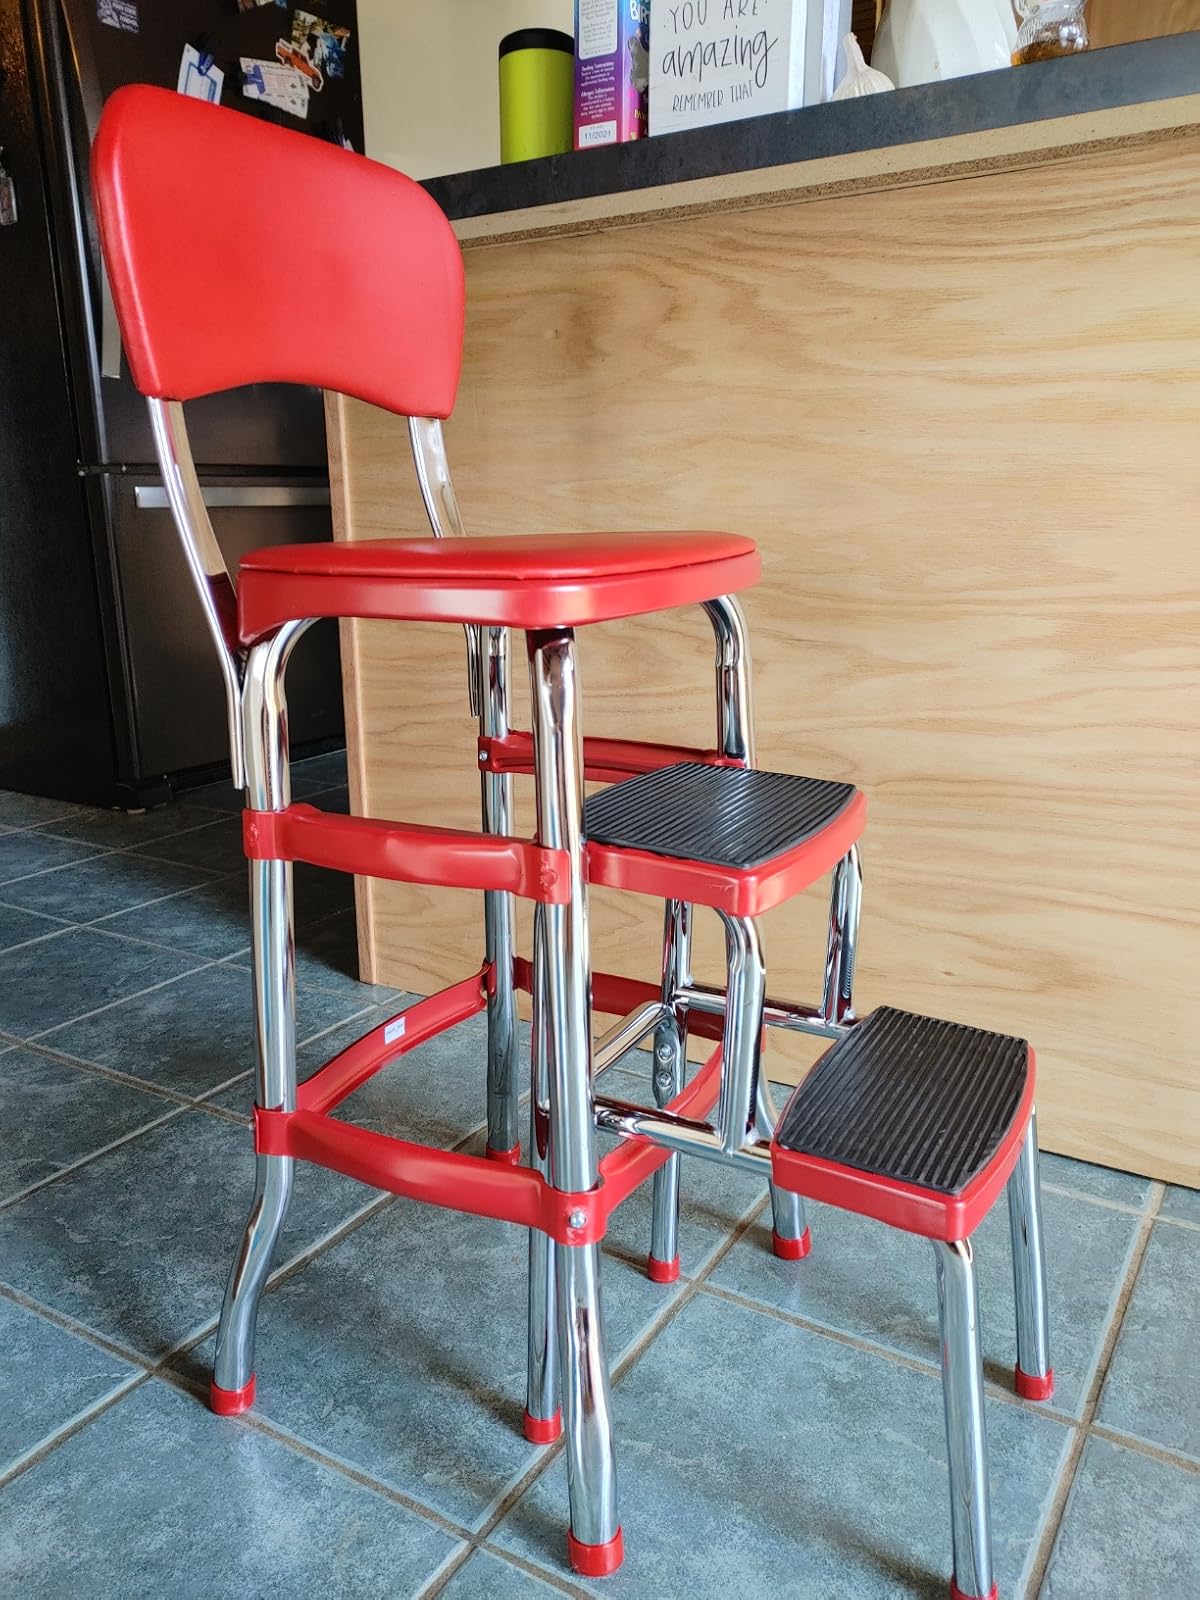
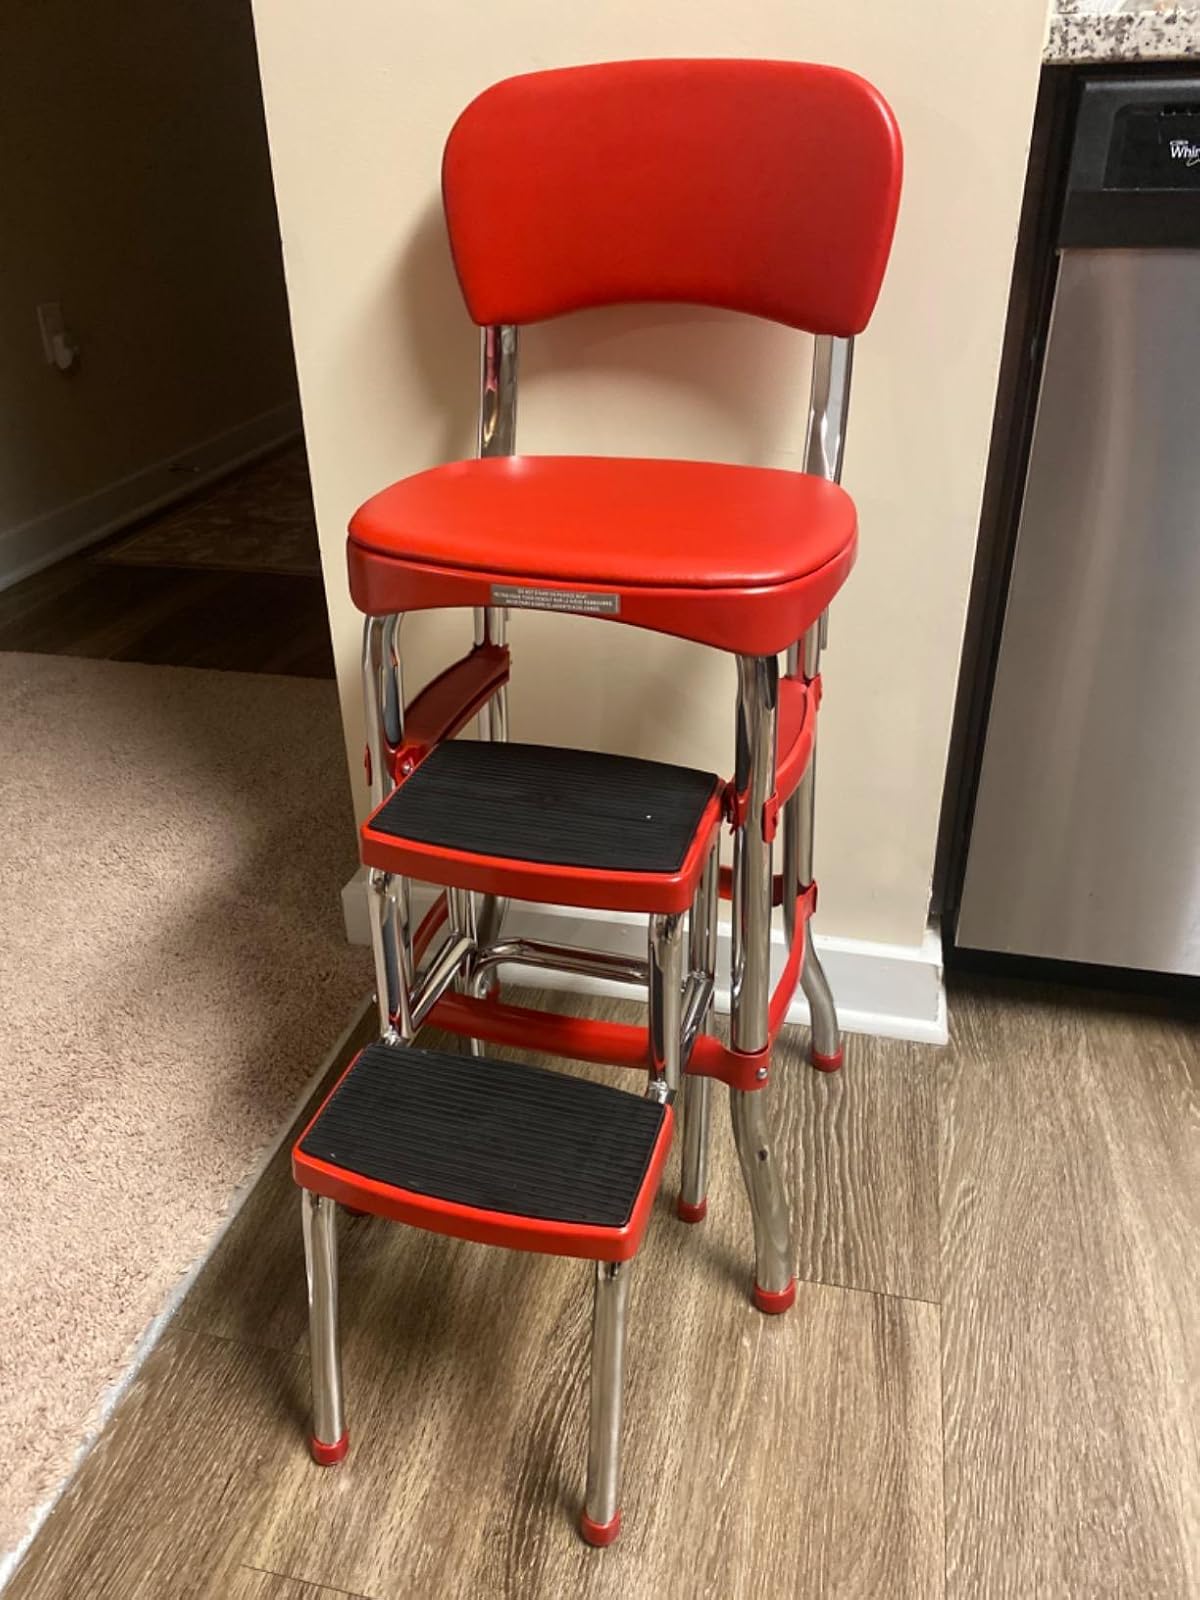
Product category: items_chair
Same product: yes